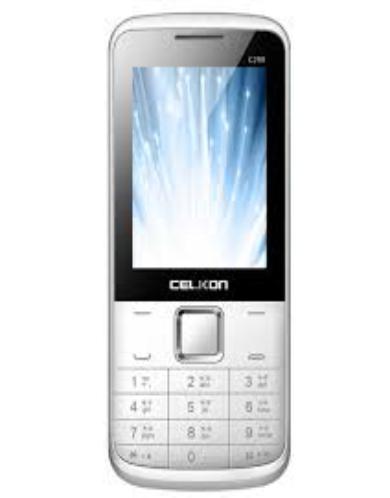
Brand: Celkon
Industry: Electronic